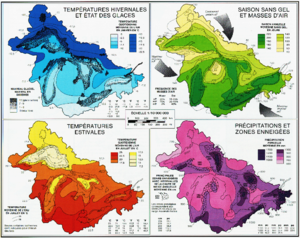
Températures hivernales et état des glaces, saison sans gel et masses d'air, températures estivales, précipitations et ceintures de neige des Grands Lacs d'Amérique du Nord
Les Grands Lacs d'Amérique du Nord forment un groupe de cinq vastes lacs situés sur ou près de la frontière entre le Canada et les États-Unis en Amérique du Nord. Ils constituent le groupe de lacs d'eau douce le plus étendu au monde avec une superficie de 244 100 km² et un volume de 23 000 km³. Associé au fleuve Saint-Laurent, émissaire du lac Ontario, le complexe constitue le plus important des systèmes d'eau douce de surface du monde avec approximativement 18 % des réserves mondiales.